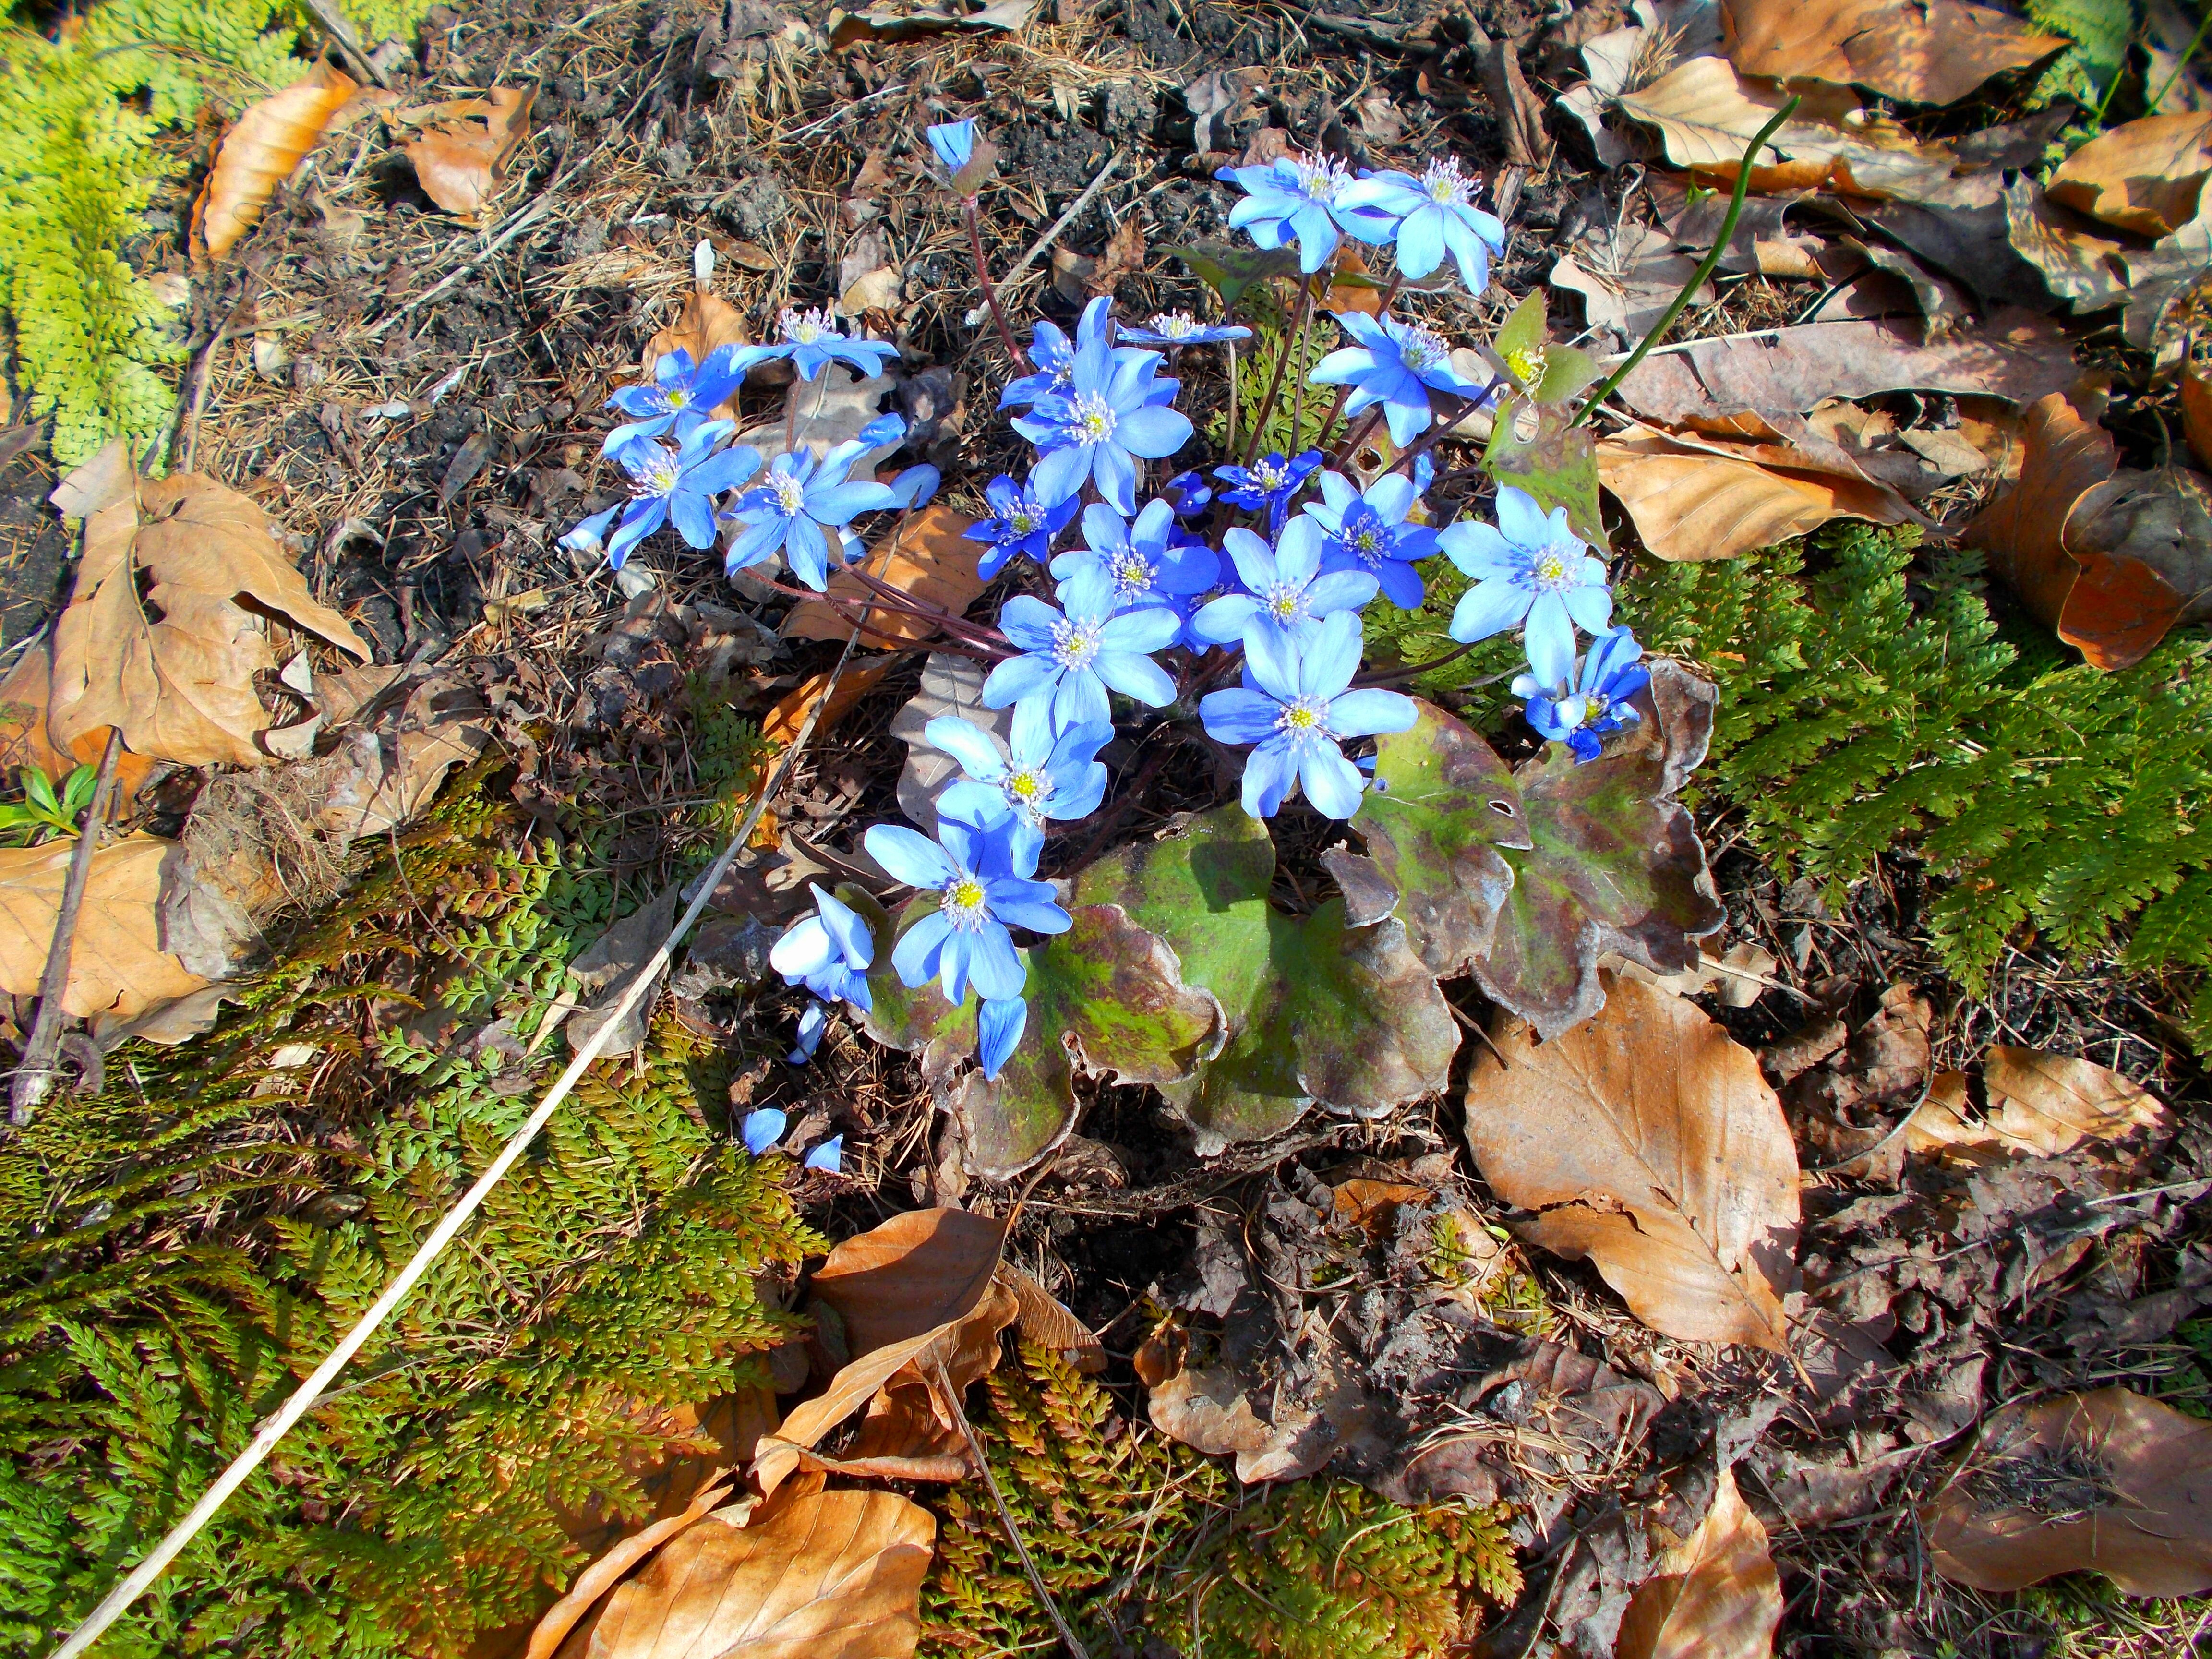
tree, nature, forest, plant, leaf, flower, green, autumn, botany, flora, season, wildflower, fungus, woodland, auriculariales, flowering plant, land plant